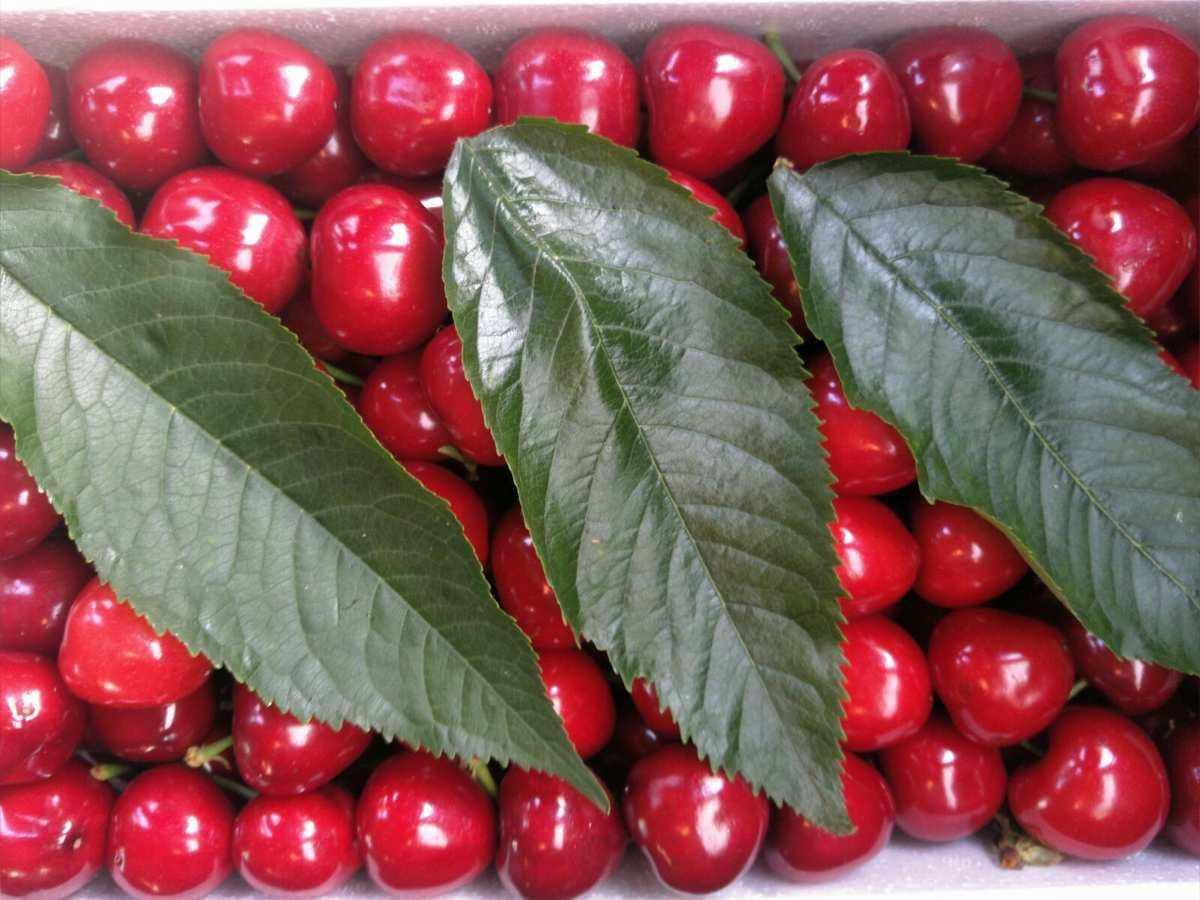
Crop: cherry
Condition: healthy